Marksville, Louisiana

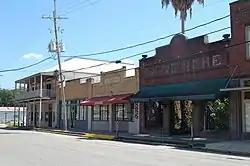
Marksville Commercial Historic District

The land where Marksville was founded on was once a meeting place, leading to the present day Marksville Prehistoric Indian Site.